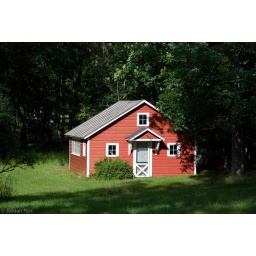
Some red barn that is on some street in some area of upstate new york. It has white trim.